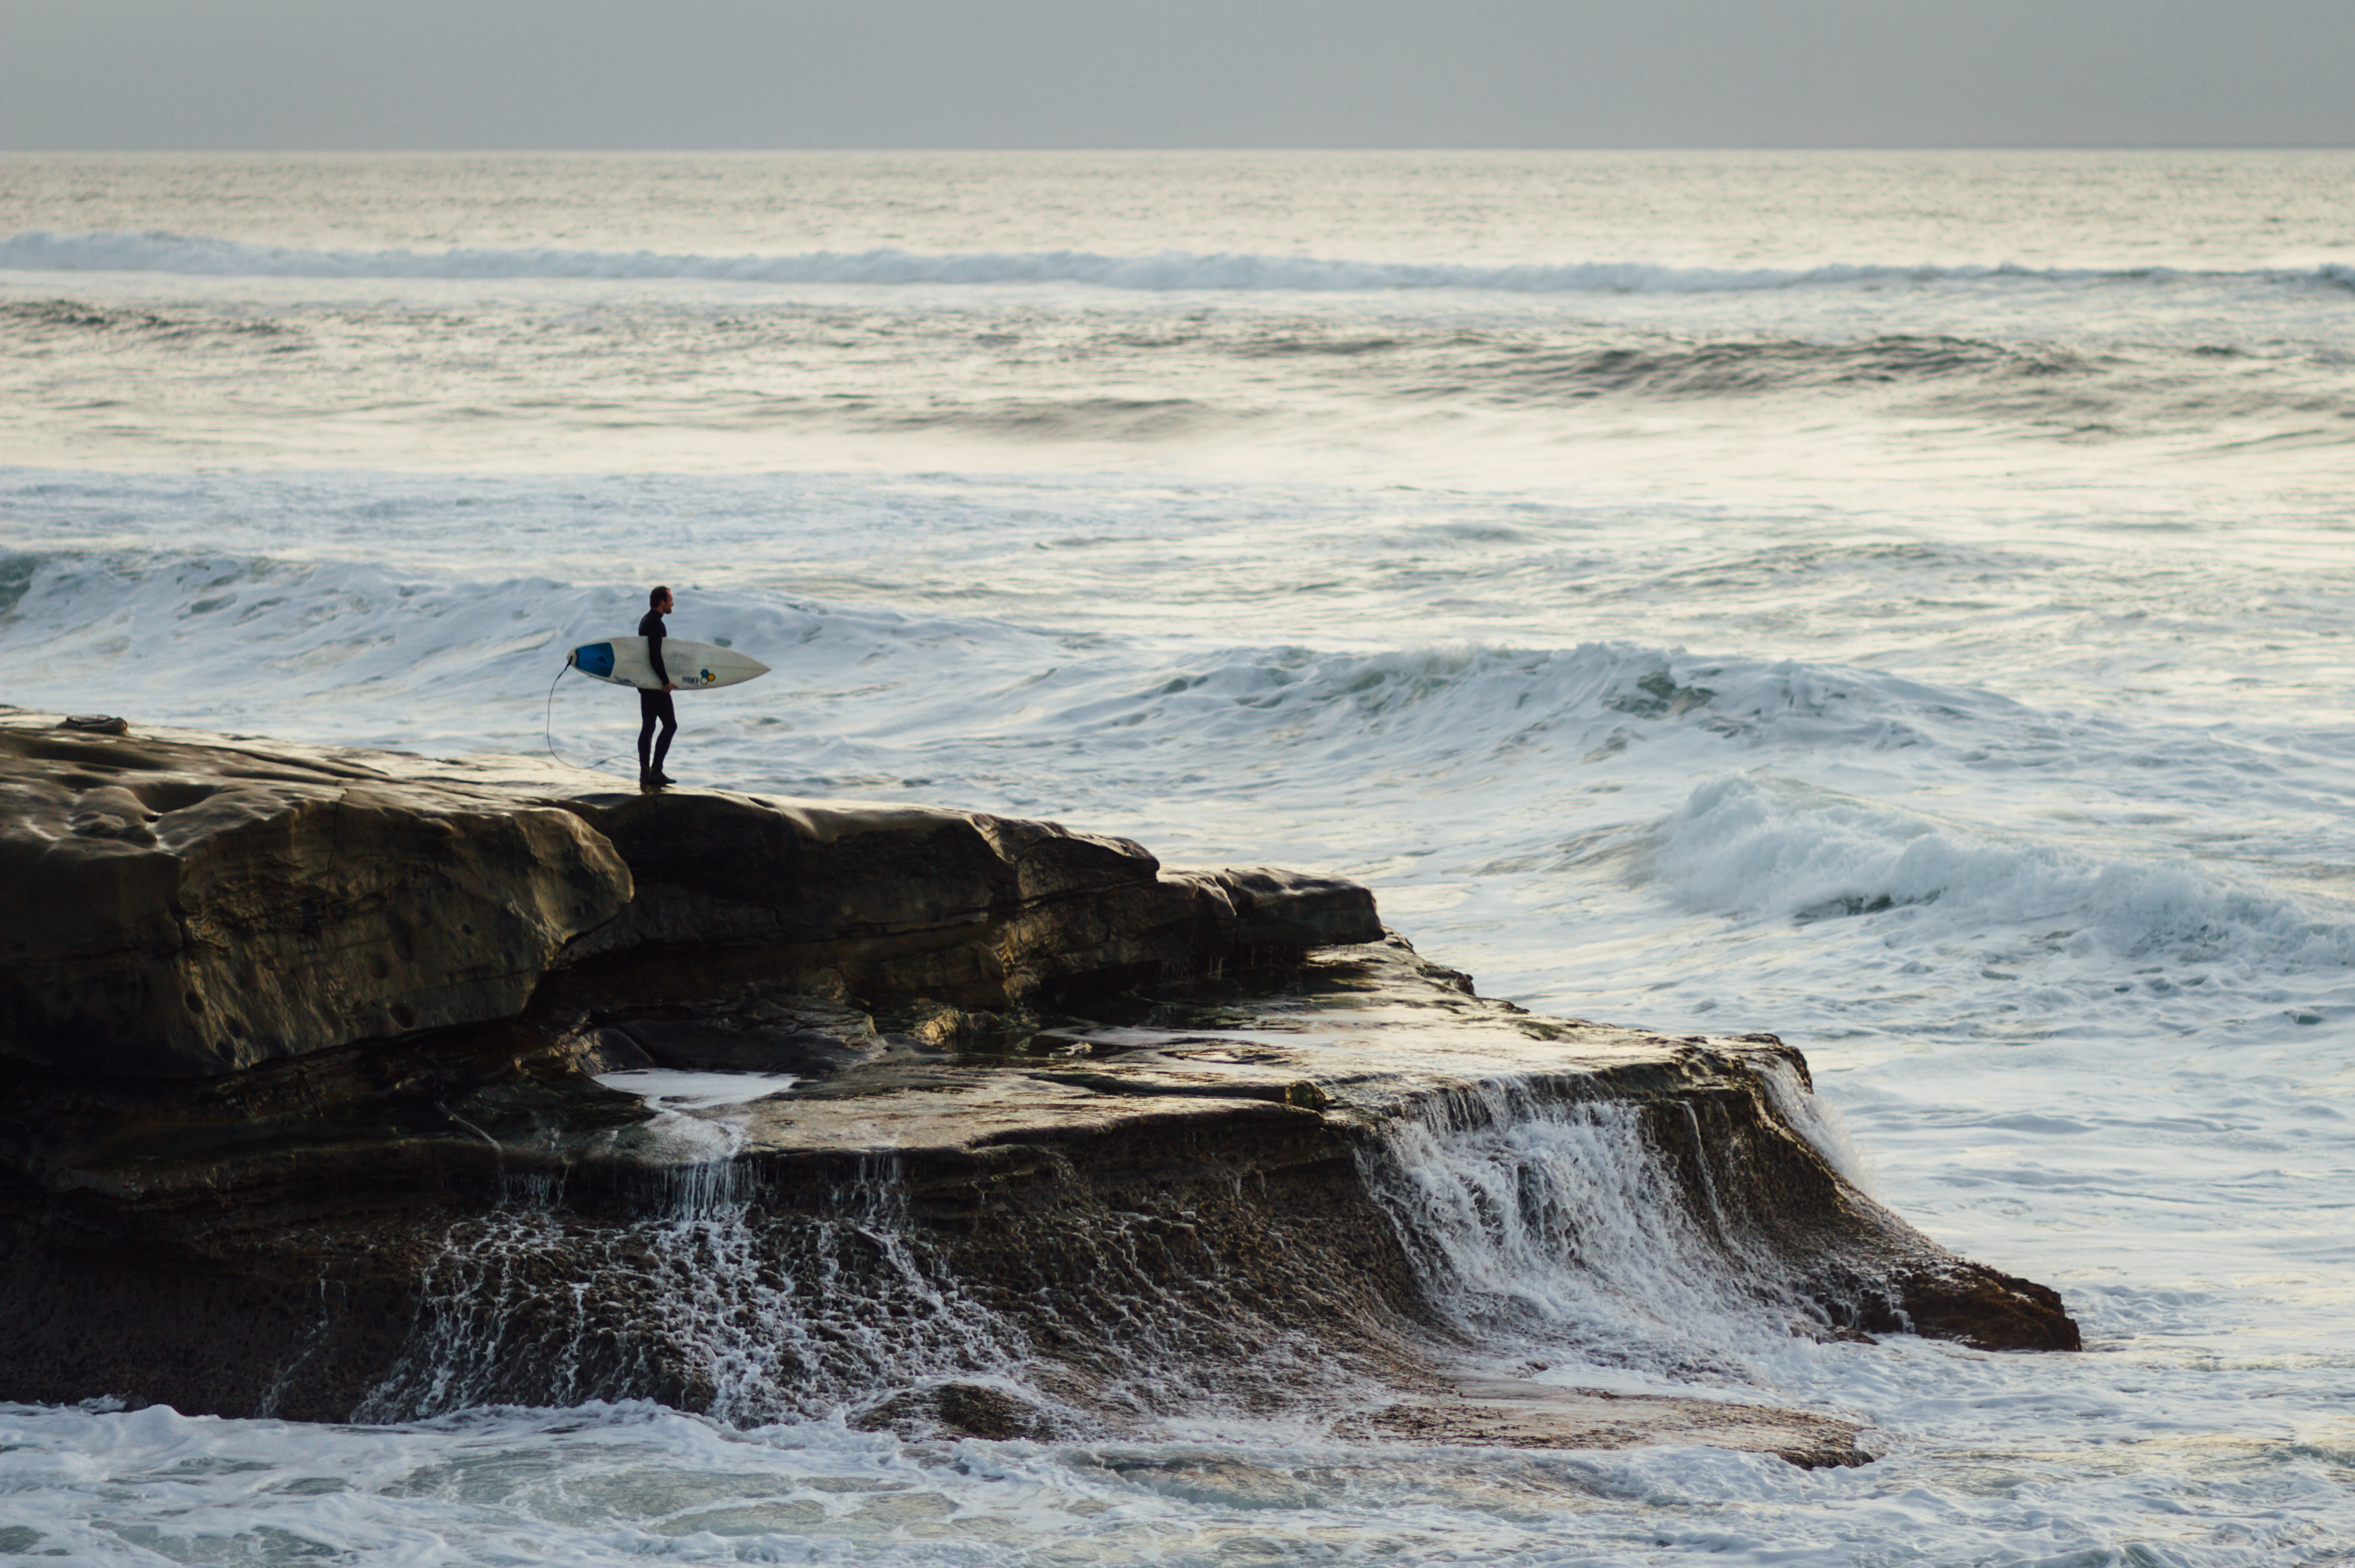
beach, sea, coast, water, sand, rock, ocean, shore, wave, wind, cliff, cove, bay, terrain, material, body of water, cape, wind wave